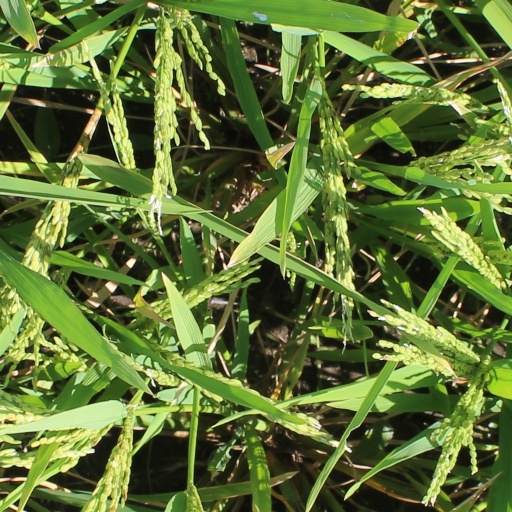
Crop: rice